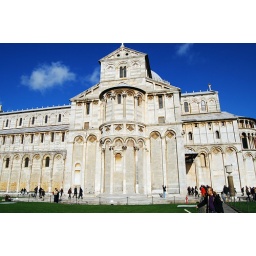
White building near Pisa tower